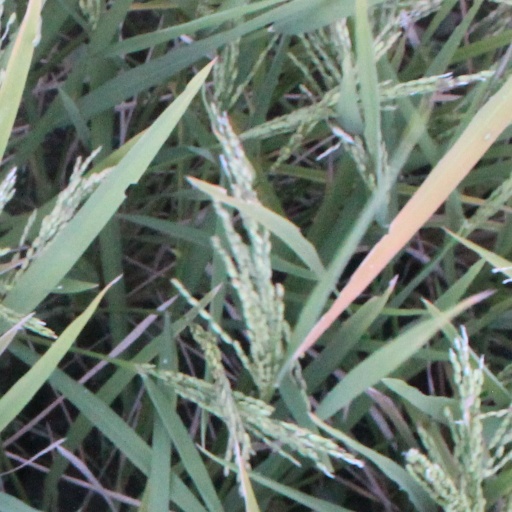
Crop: rice